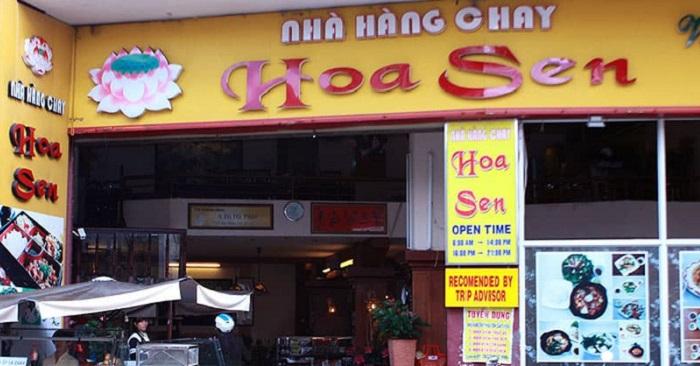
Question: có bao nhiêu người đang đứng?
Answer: có một người